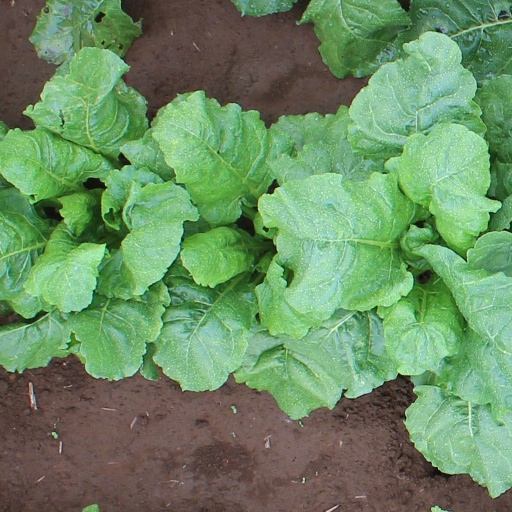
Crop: sugar beet